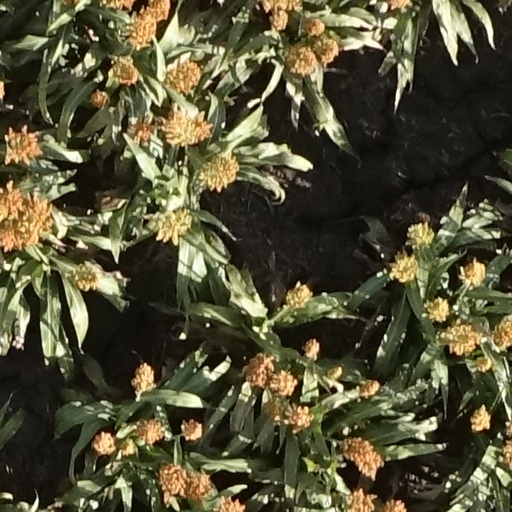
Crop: sorghum